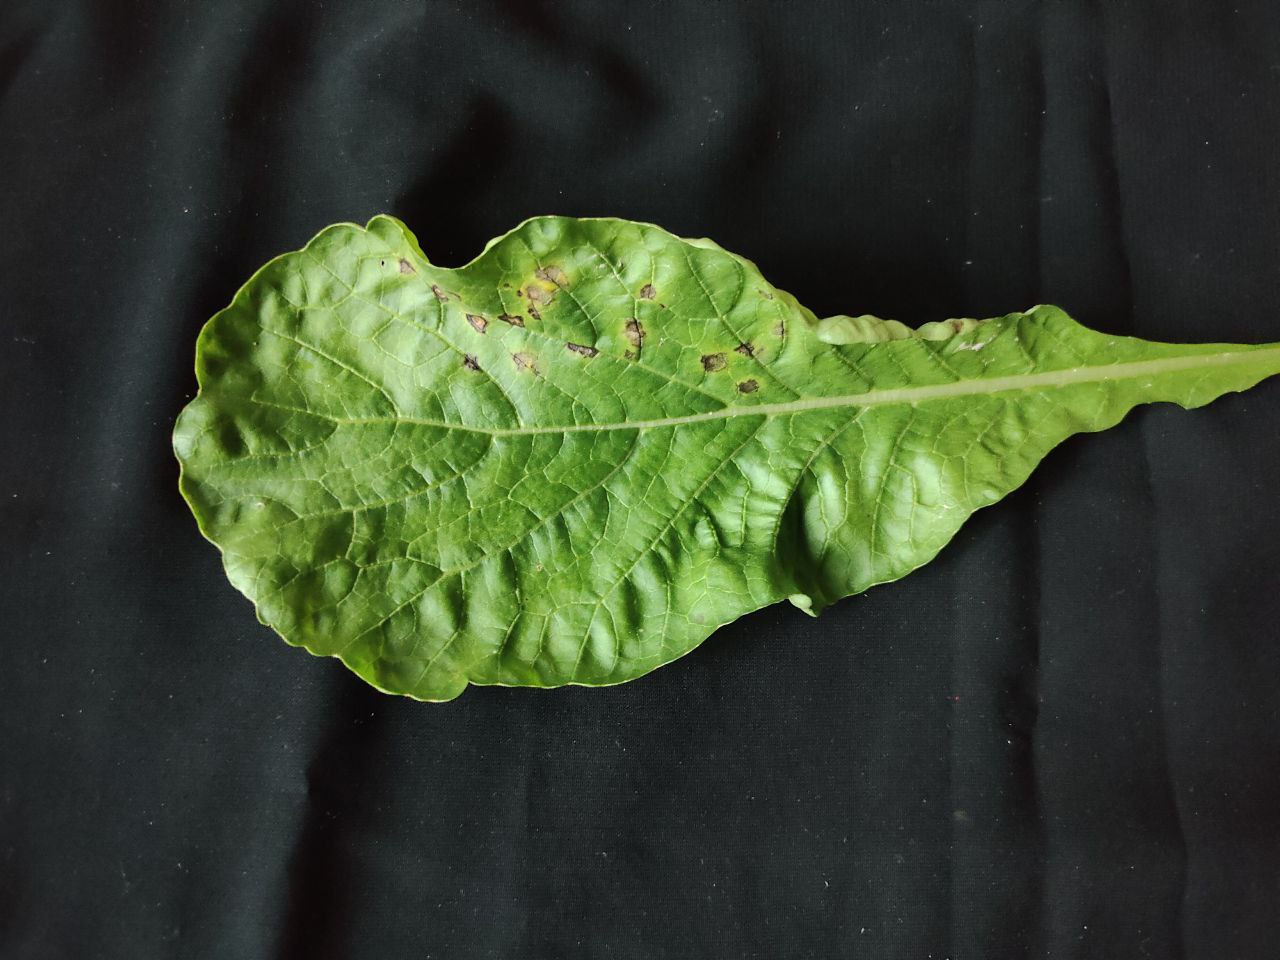
Label: Black leaf spot